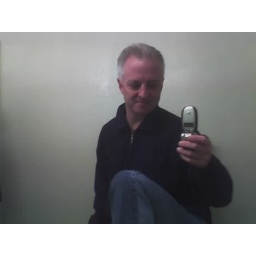
Road the bike home in the rain